Santana 20

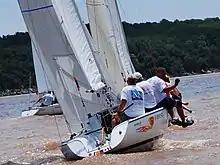
a 1996 or later Santana 20, showing the open transom

The Santana 20 is a recreational keelboat, built predominantly of fiberglass, with wood trim. It has a fractional sloop rig, a raked stem, a raised counter reverse transom, an internally mounted spade-type rudder controlled by a tiller with an extension and a fixed fin keel or optional wing keel on later production boats. It displaces and carries of ballast.